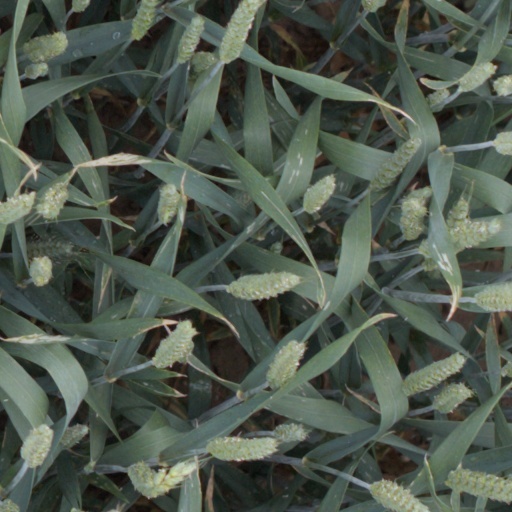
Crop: wheat